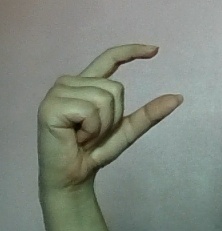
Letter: dal